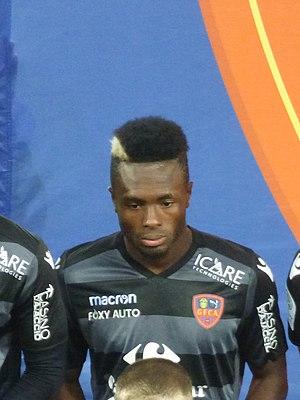
Fodé Camara avant le match RC Lens / GFC Ajaccio, comptant pour la onzième journée du championnat de France de Ligue 2 2018-2019 au Stade Bollaert-Delelis, le 22 octobre 2018.
Fodé Camara est un footballeur guinéen, né le 17 avril 1998 à Conakry, évoluant au poste d'arrière gauche au Gazélec Football Club Ajaccio.